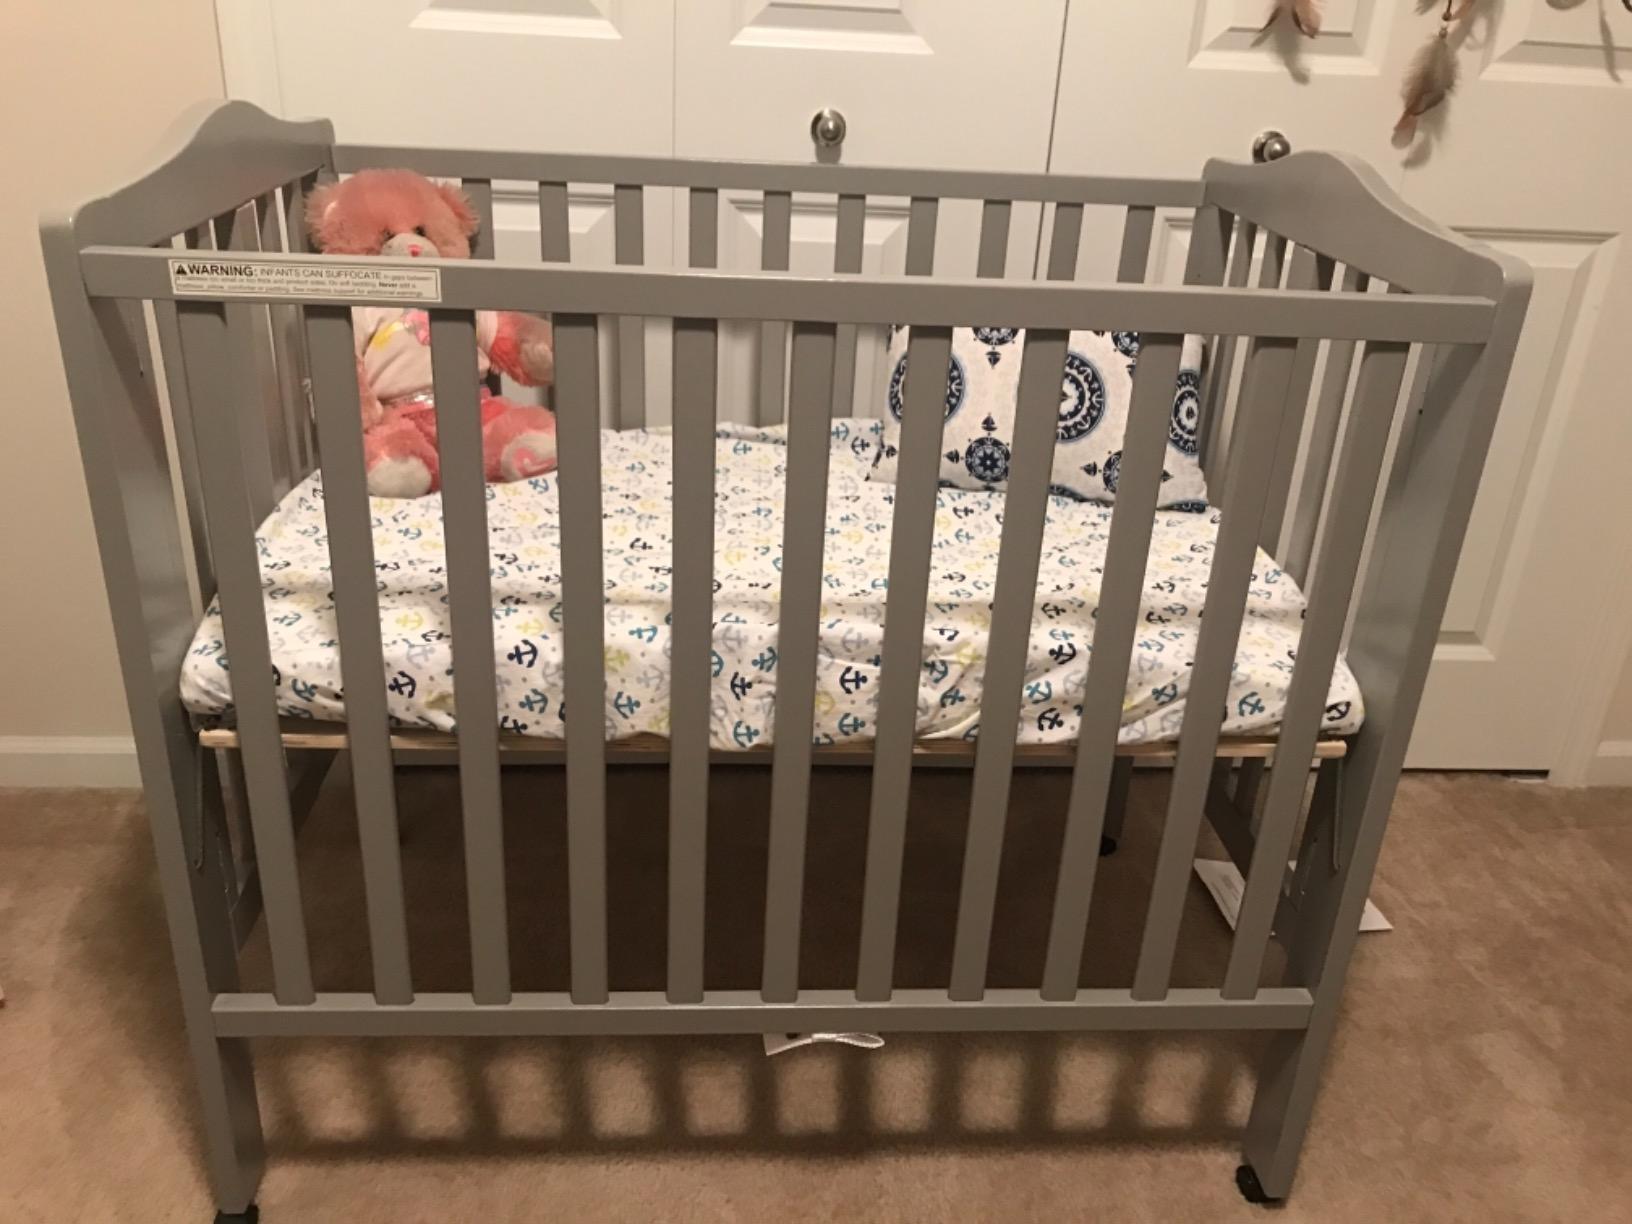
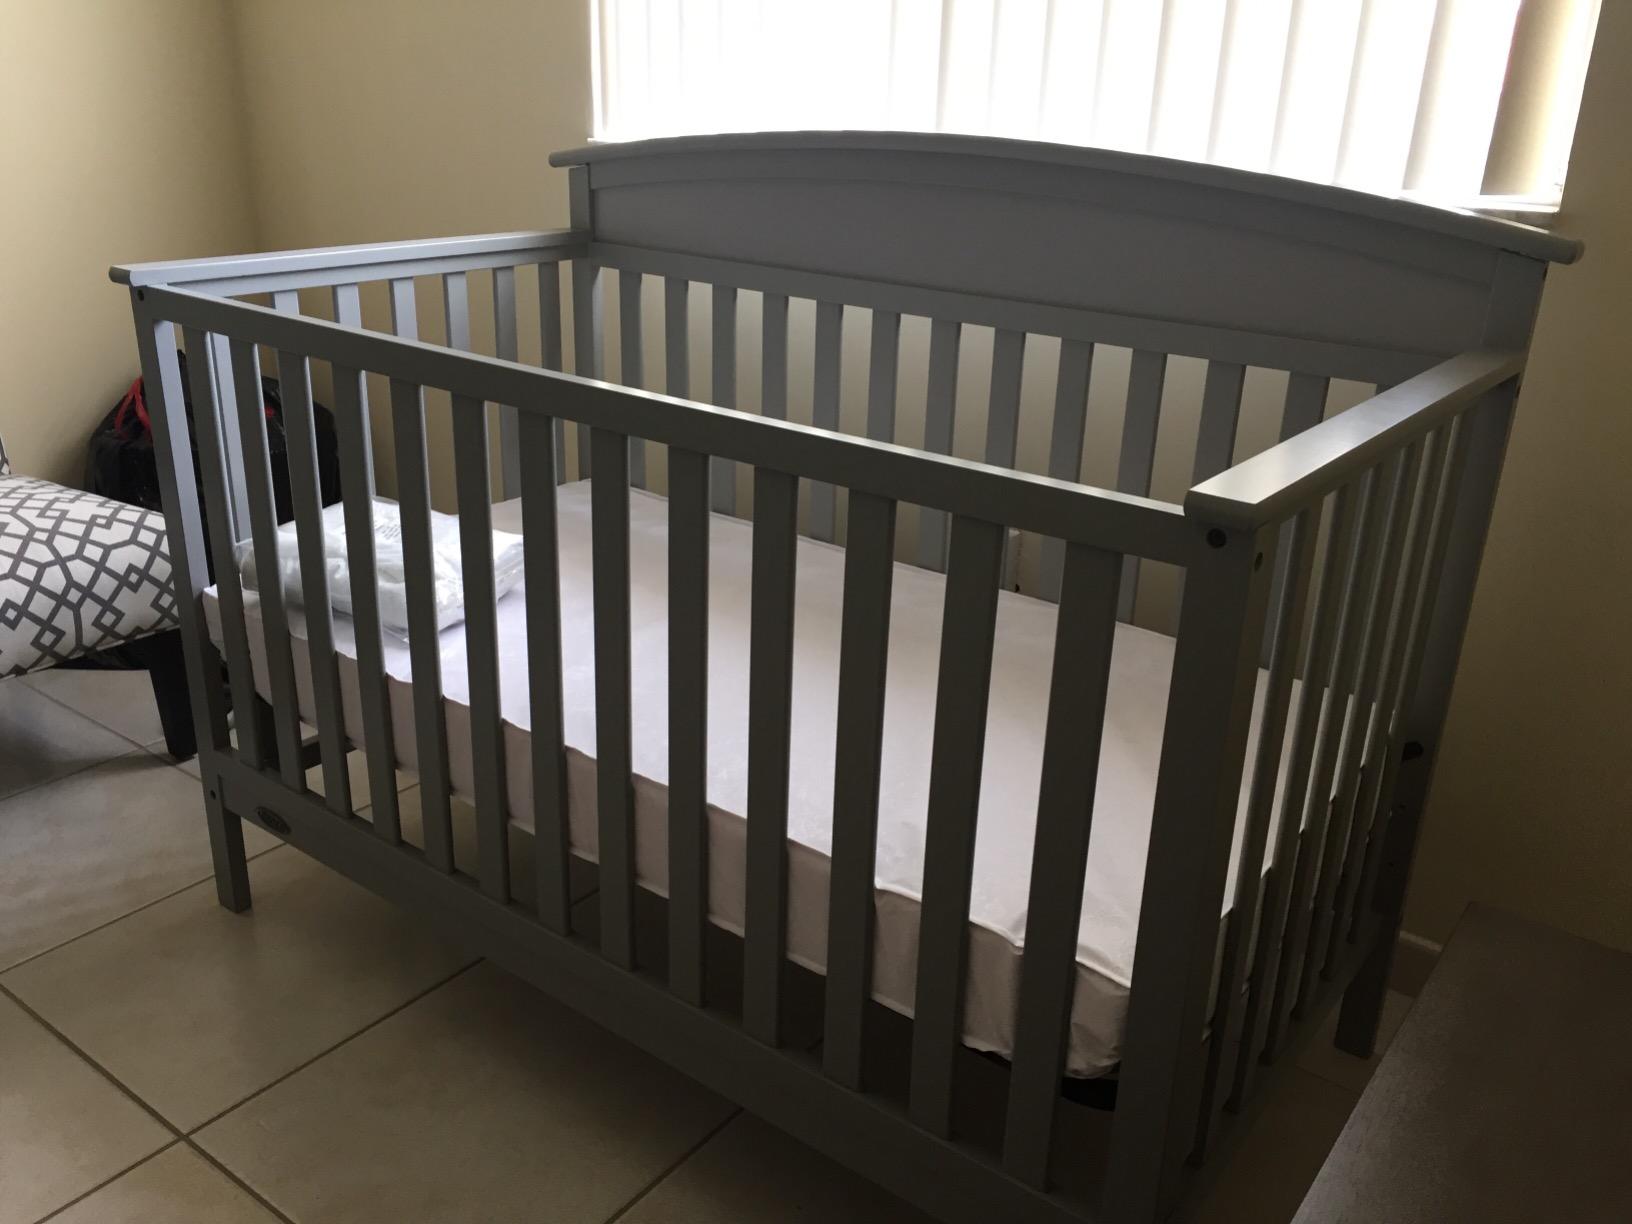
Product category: products_crib
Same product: no